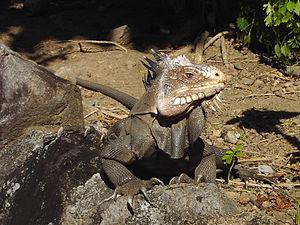
Un Iguane des Petites Antilles. photo prise à Coulibistrie, en Dominique.